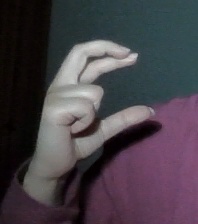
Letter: thal